Evidey

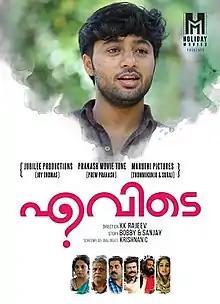
Theatrical release poster

Evidey is a 2019 Indian Malayalam-language mystery film directed by K. K. Rajeev and produced by Holiday Movies, a joint venture among Jubilee Productions, Maruthi Pictures, and Prakash Movie Tone. The film stars Shebin Benson, Anaswara Rajan, Asha Sharath and Manoj K. Jayan, with story by Bobby-Sanjay, screen play and dialogues by Krishan C, and music by Ouseppachan.